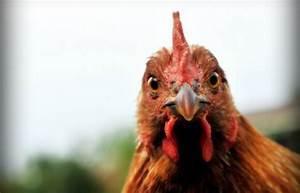
chicken